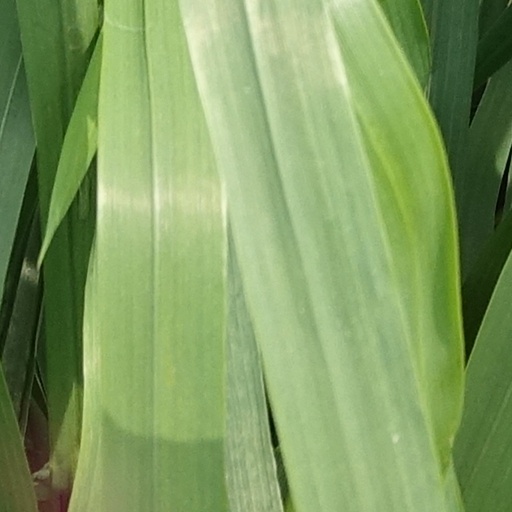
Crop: wheat